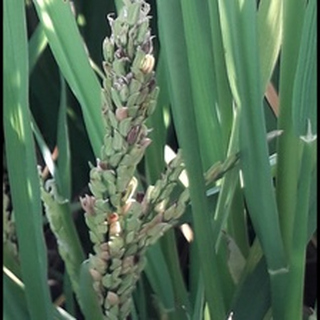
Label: diseased_rice